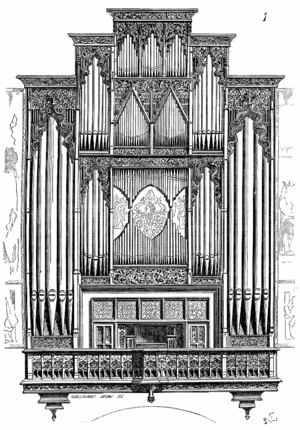
Jean-Nicolas Geoffroy, né à Vitry-le-François vers 1633 et mort à Perpignan le 11 mars 1694, est un compositeur, claveciniste et organiste français.